Pro-Wrestling: EVE Championship

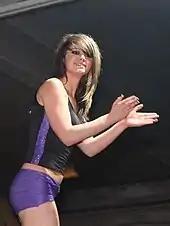
First champion, Britani Knight

On 8 April 2011, 21 wrestlers entered a two days tournament to crown the first Pro-Wrestling: EVE champion, which was eventually won by Britani Knight, after she defeated Nikki Storm in the finals to become the inaugural champion. On 20 May 2017, the current EVE Champion Rhia O'Reilly vacated the title after breaking both her leg and ankle. On 21 May, at "Babes with Power", Sammii Jayne won the vacant championship after defeating Kay Lee Ray in a no disqualification match in the finals of a 16-woman tournament.